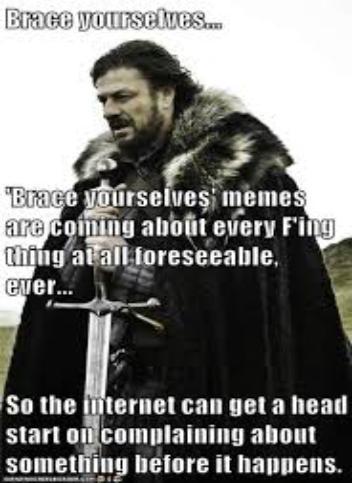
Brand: brace yourself
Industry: Clothes